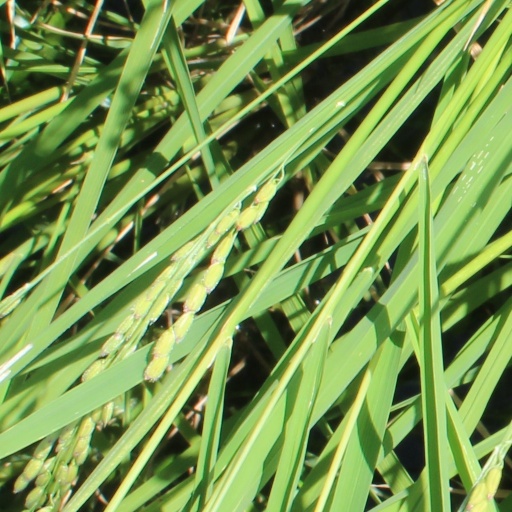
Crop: rice